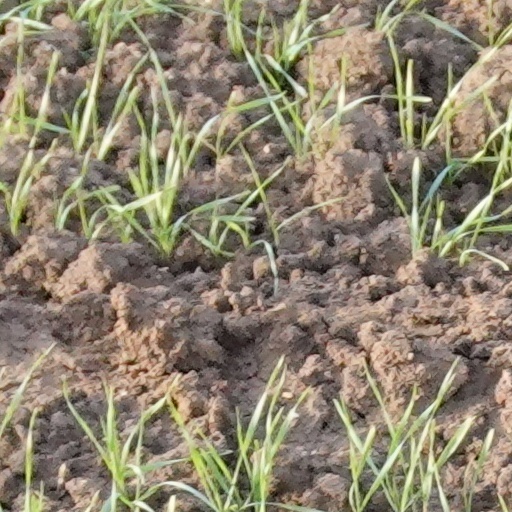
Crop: wheat